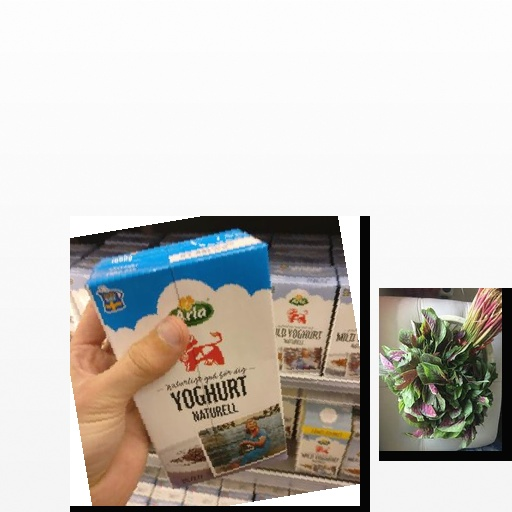
Food items: natural_yogurt, amaranth